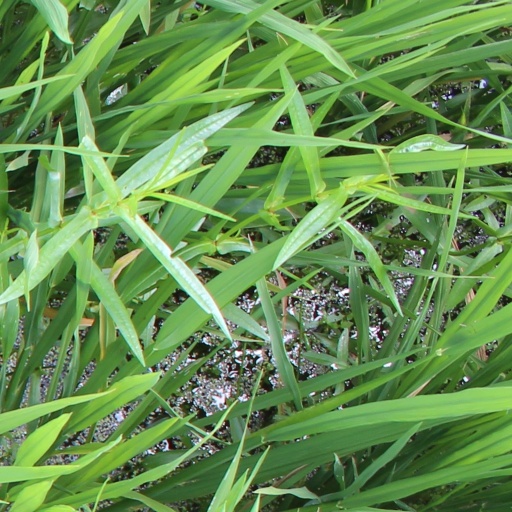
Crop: rice